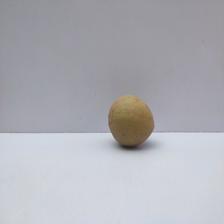
Size: Small